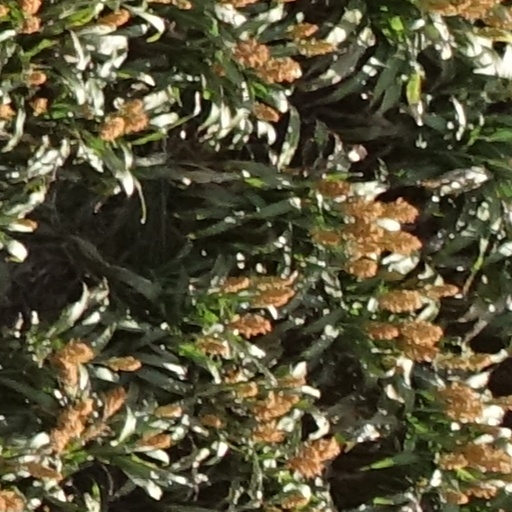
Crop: sorghum